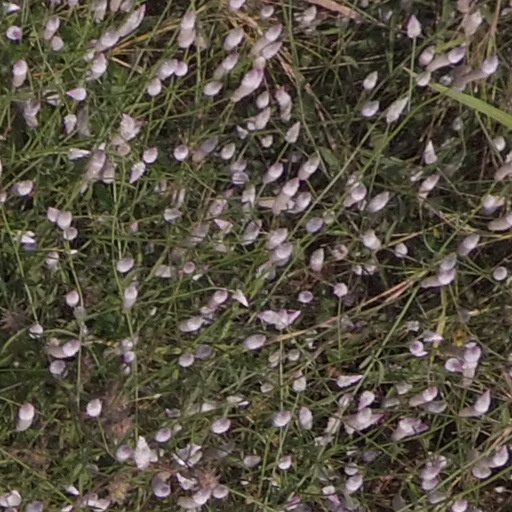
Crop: maize; corn